Zebra mussel

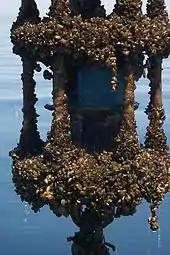
Encrusting a current meter, Lake Michigan

From their first appearance in North American waters in 1988, zebra mussels have spread to a large number of waterways, including Lake Simcoe in the Great Lakes region, the Mississippi, Hudson, St. Lawrence, Ohio, Cumberland, Missouri, Tennessee, Huron, Colorado, and Arkansas rivers, and, by mid-2023, 31 lakes and seven river basins in Texas. However, zebra mussels could not establish reproducing populations in Kentucky Lake (Tennessee River). This may be due to relatively low dissolved calcium levels in this water body.